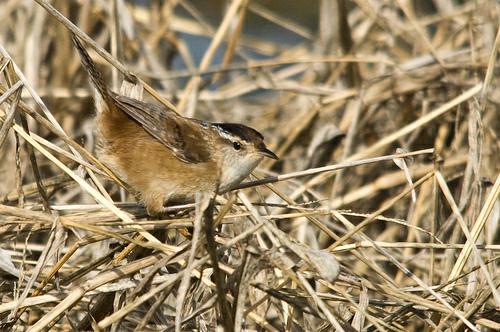
A photo of a marsh wren